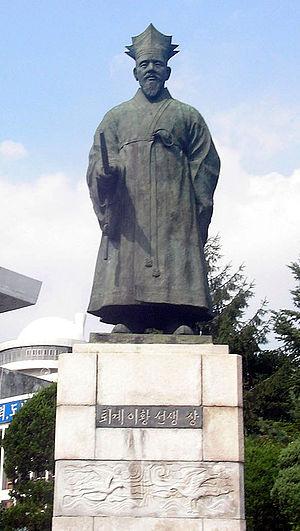
Yi Hwang est un des principaux érudits néoconfucianistes de la Corée de la période Joseon. Il est le fondateur de l'école du Yeongnam et de la Dosan Seowon, une académie confucéenne privée. Il est connu sous son nom de plume, Toegye. Son nom de courtoisie était Gyeongho.